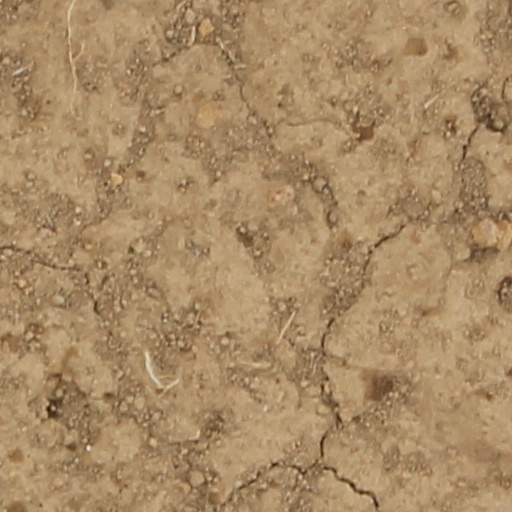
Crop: wheat